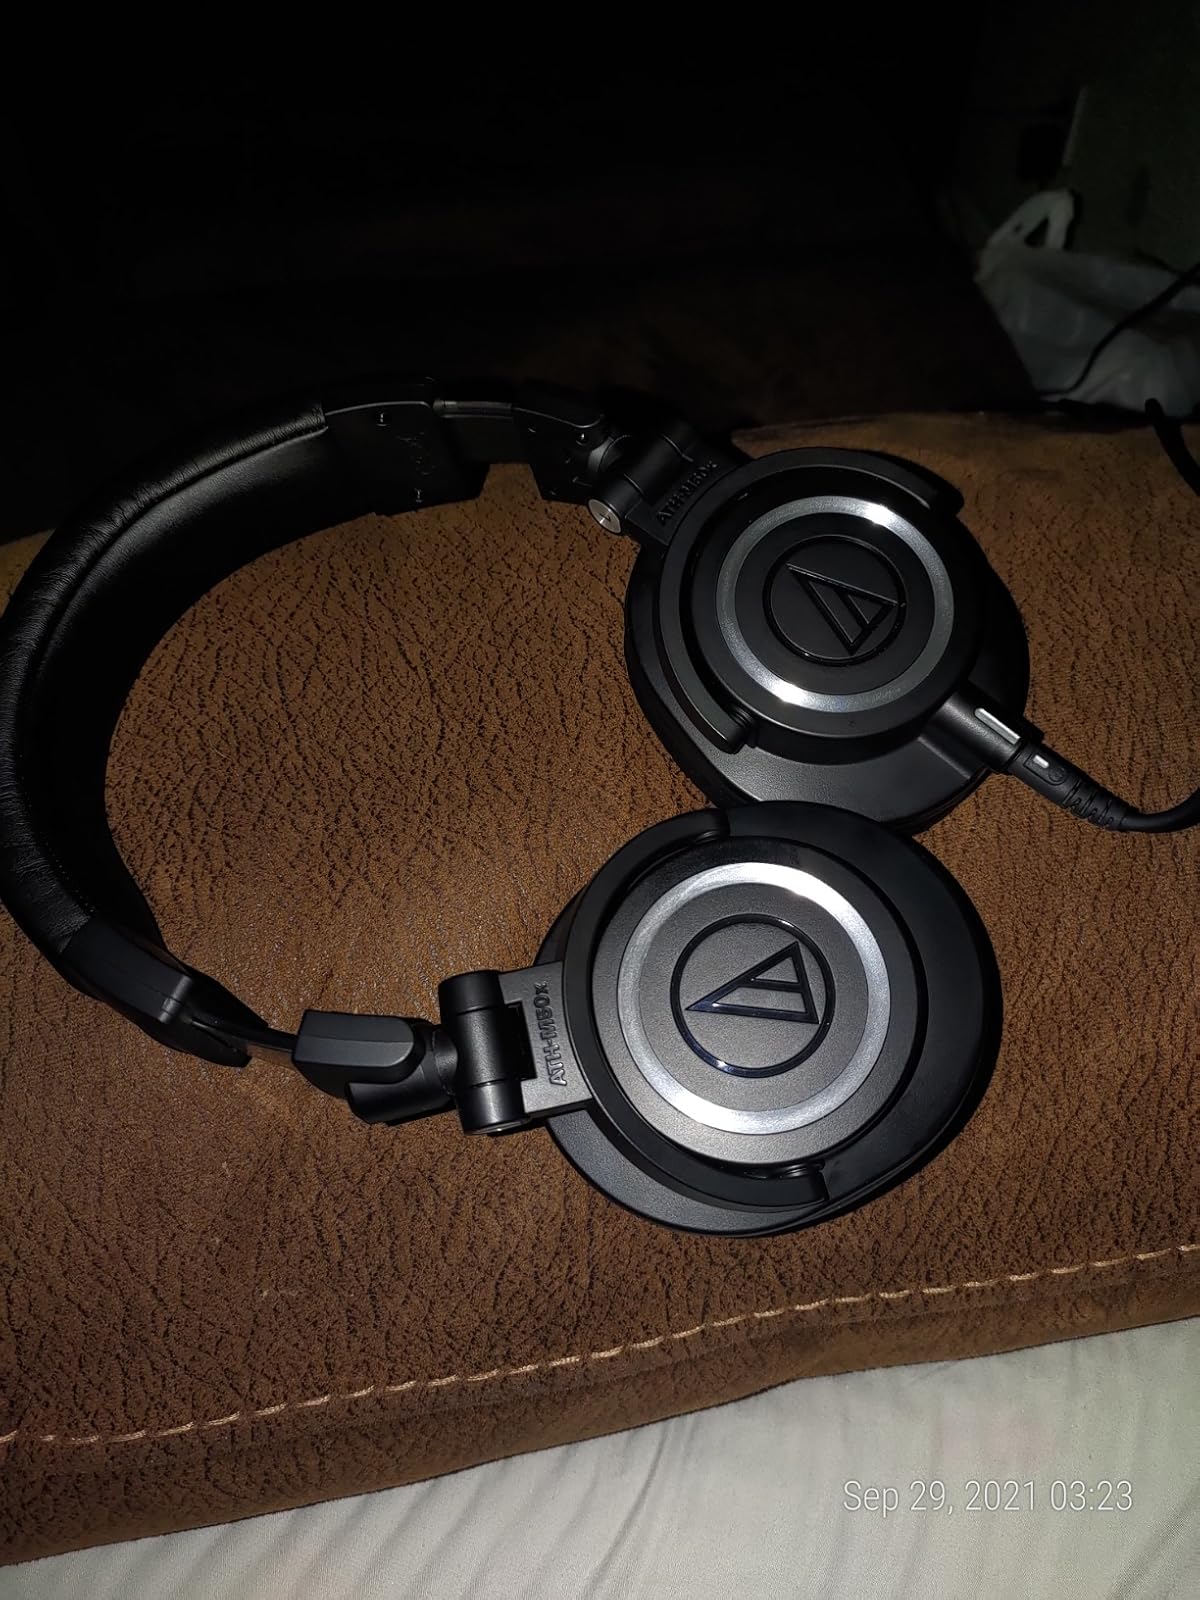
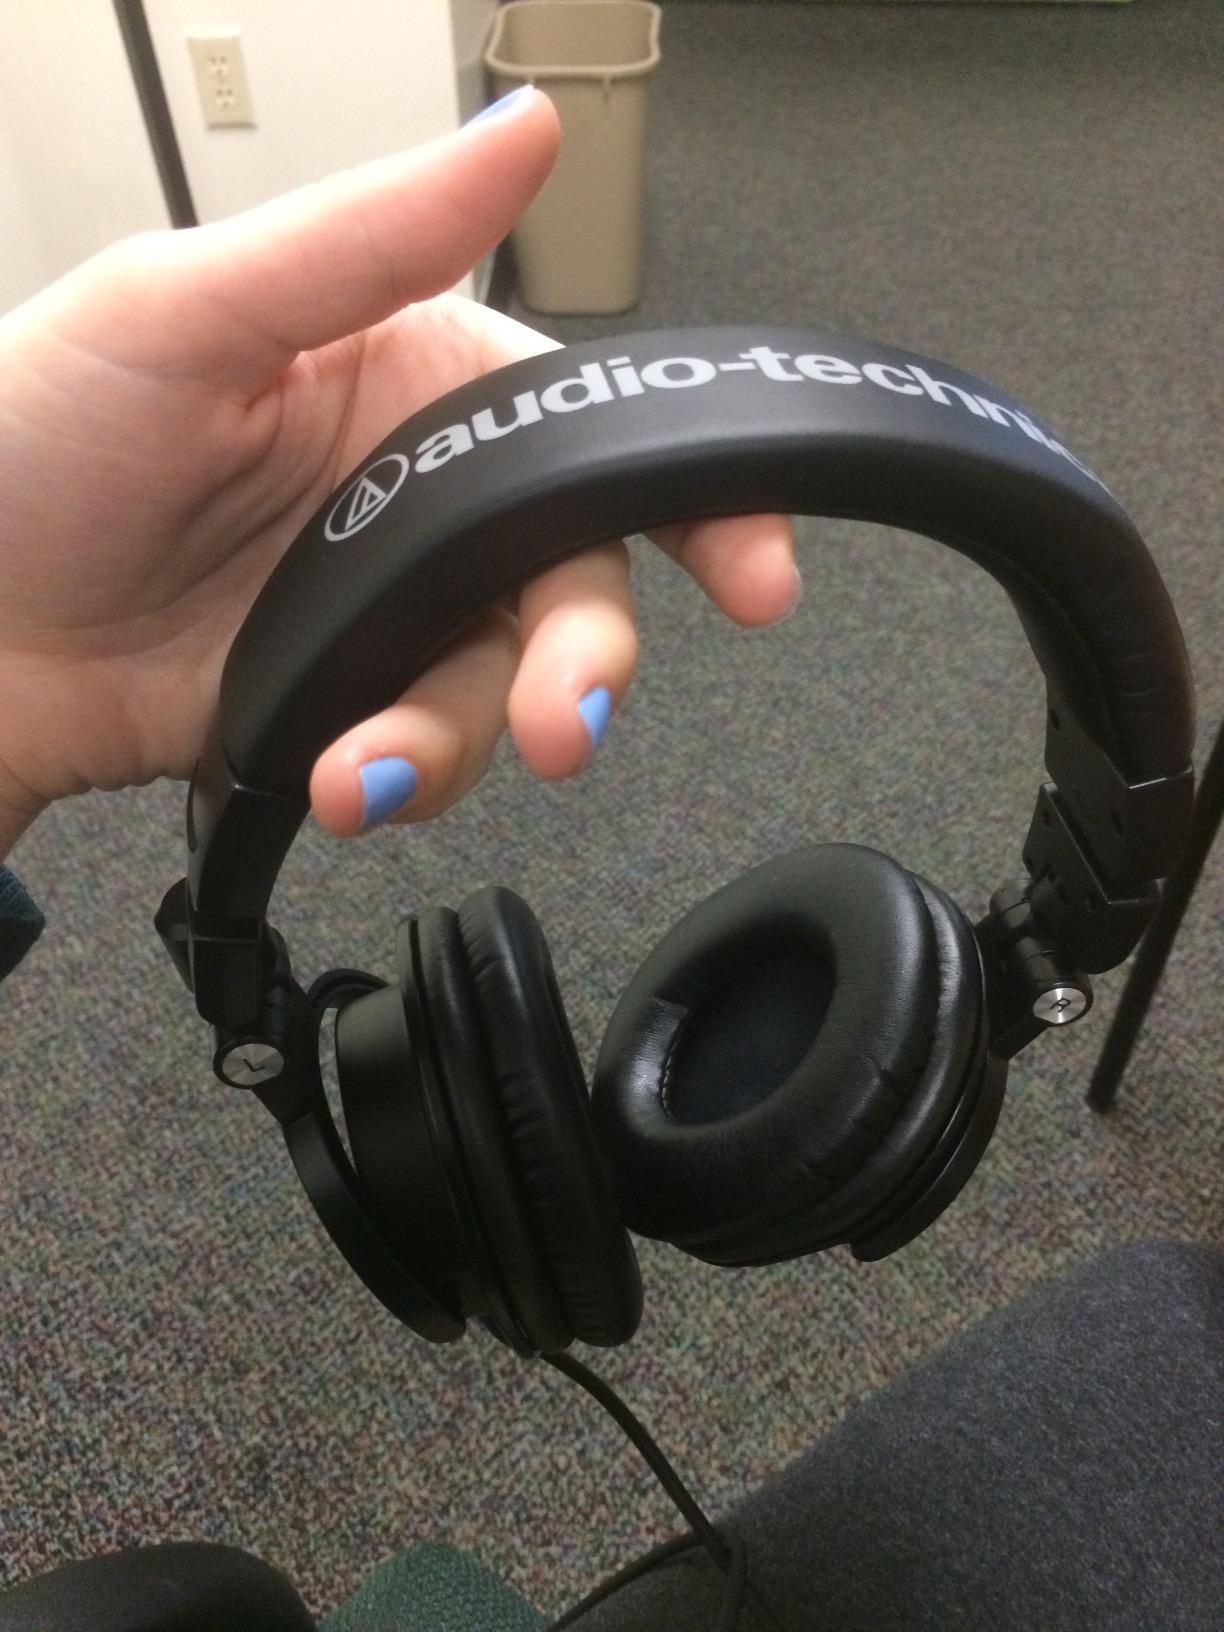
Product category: headphones
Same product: yes